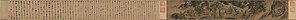
Dai Jin ou Tai Tsin ou Tai Chin, surnom : Wenjin, noms de pinceau : Jingan et Yuquan Sharen, né vers 1388 à Qiantang, mort en 1462, est un peintre de genre et paysages animés de la dynastie Ming.